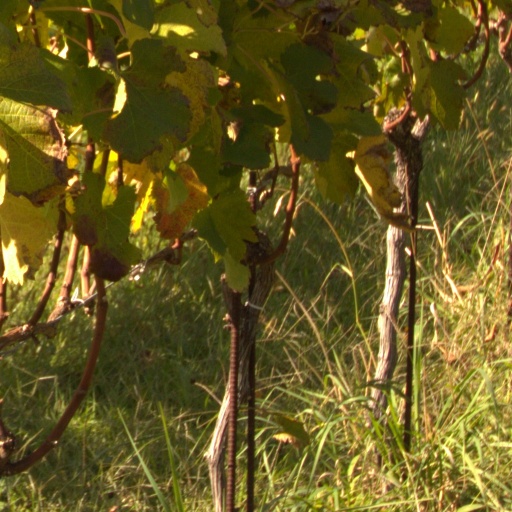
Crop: grape